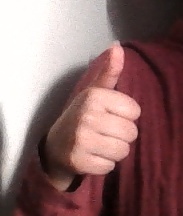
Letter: aleff